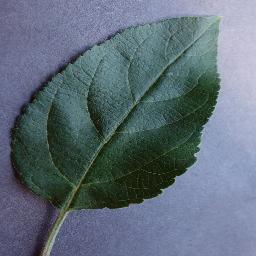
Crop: apple
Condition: healthy